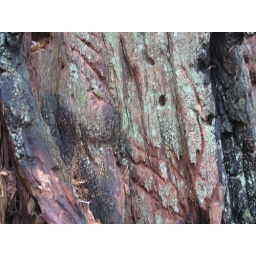
bear scratch marks on incense cedar, above osprey boat ramp, umpqua river, douglas county, sw oregon